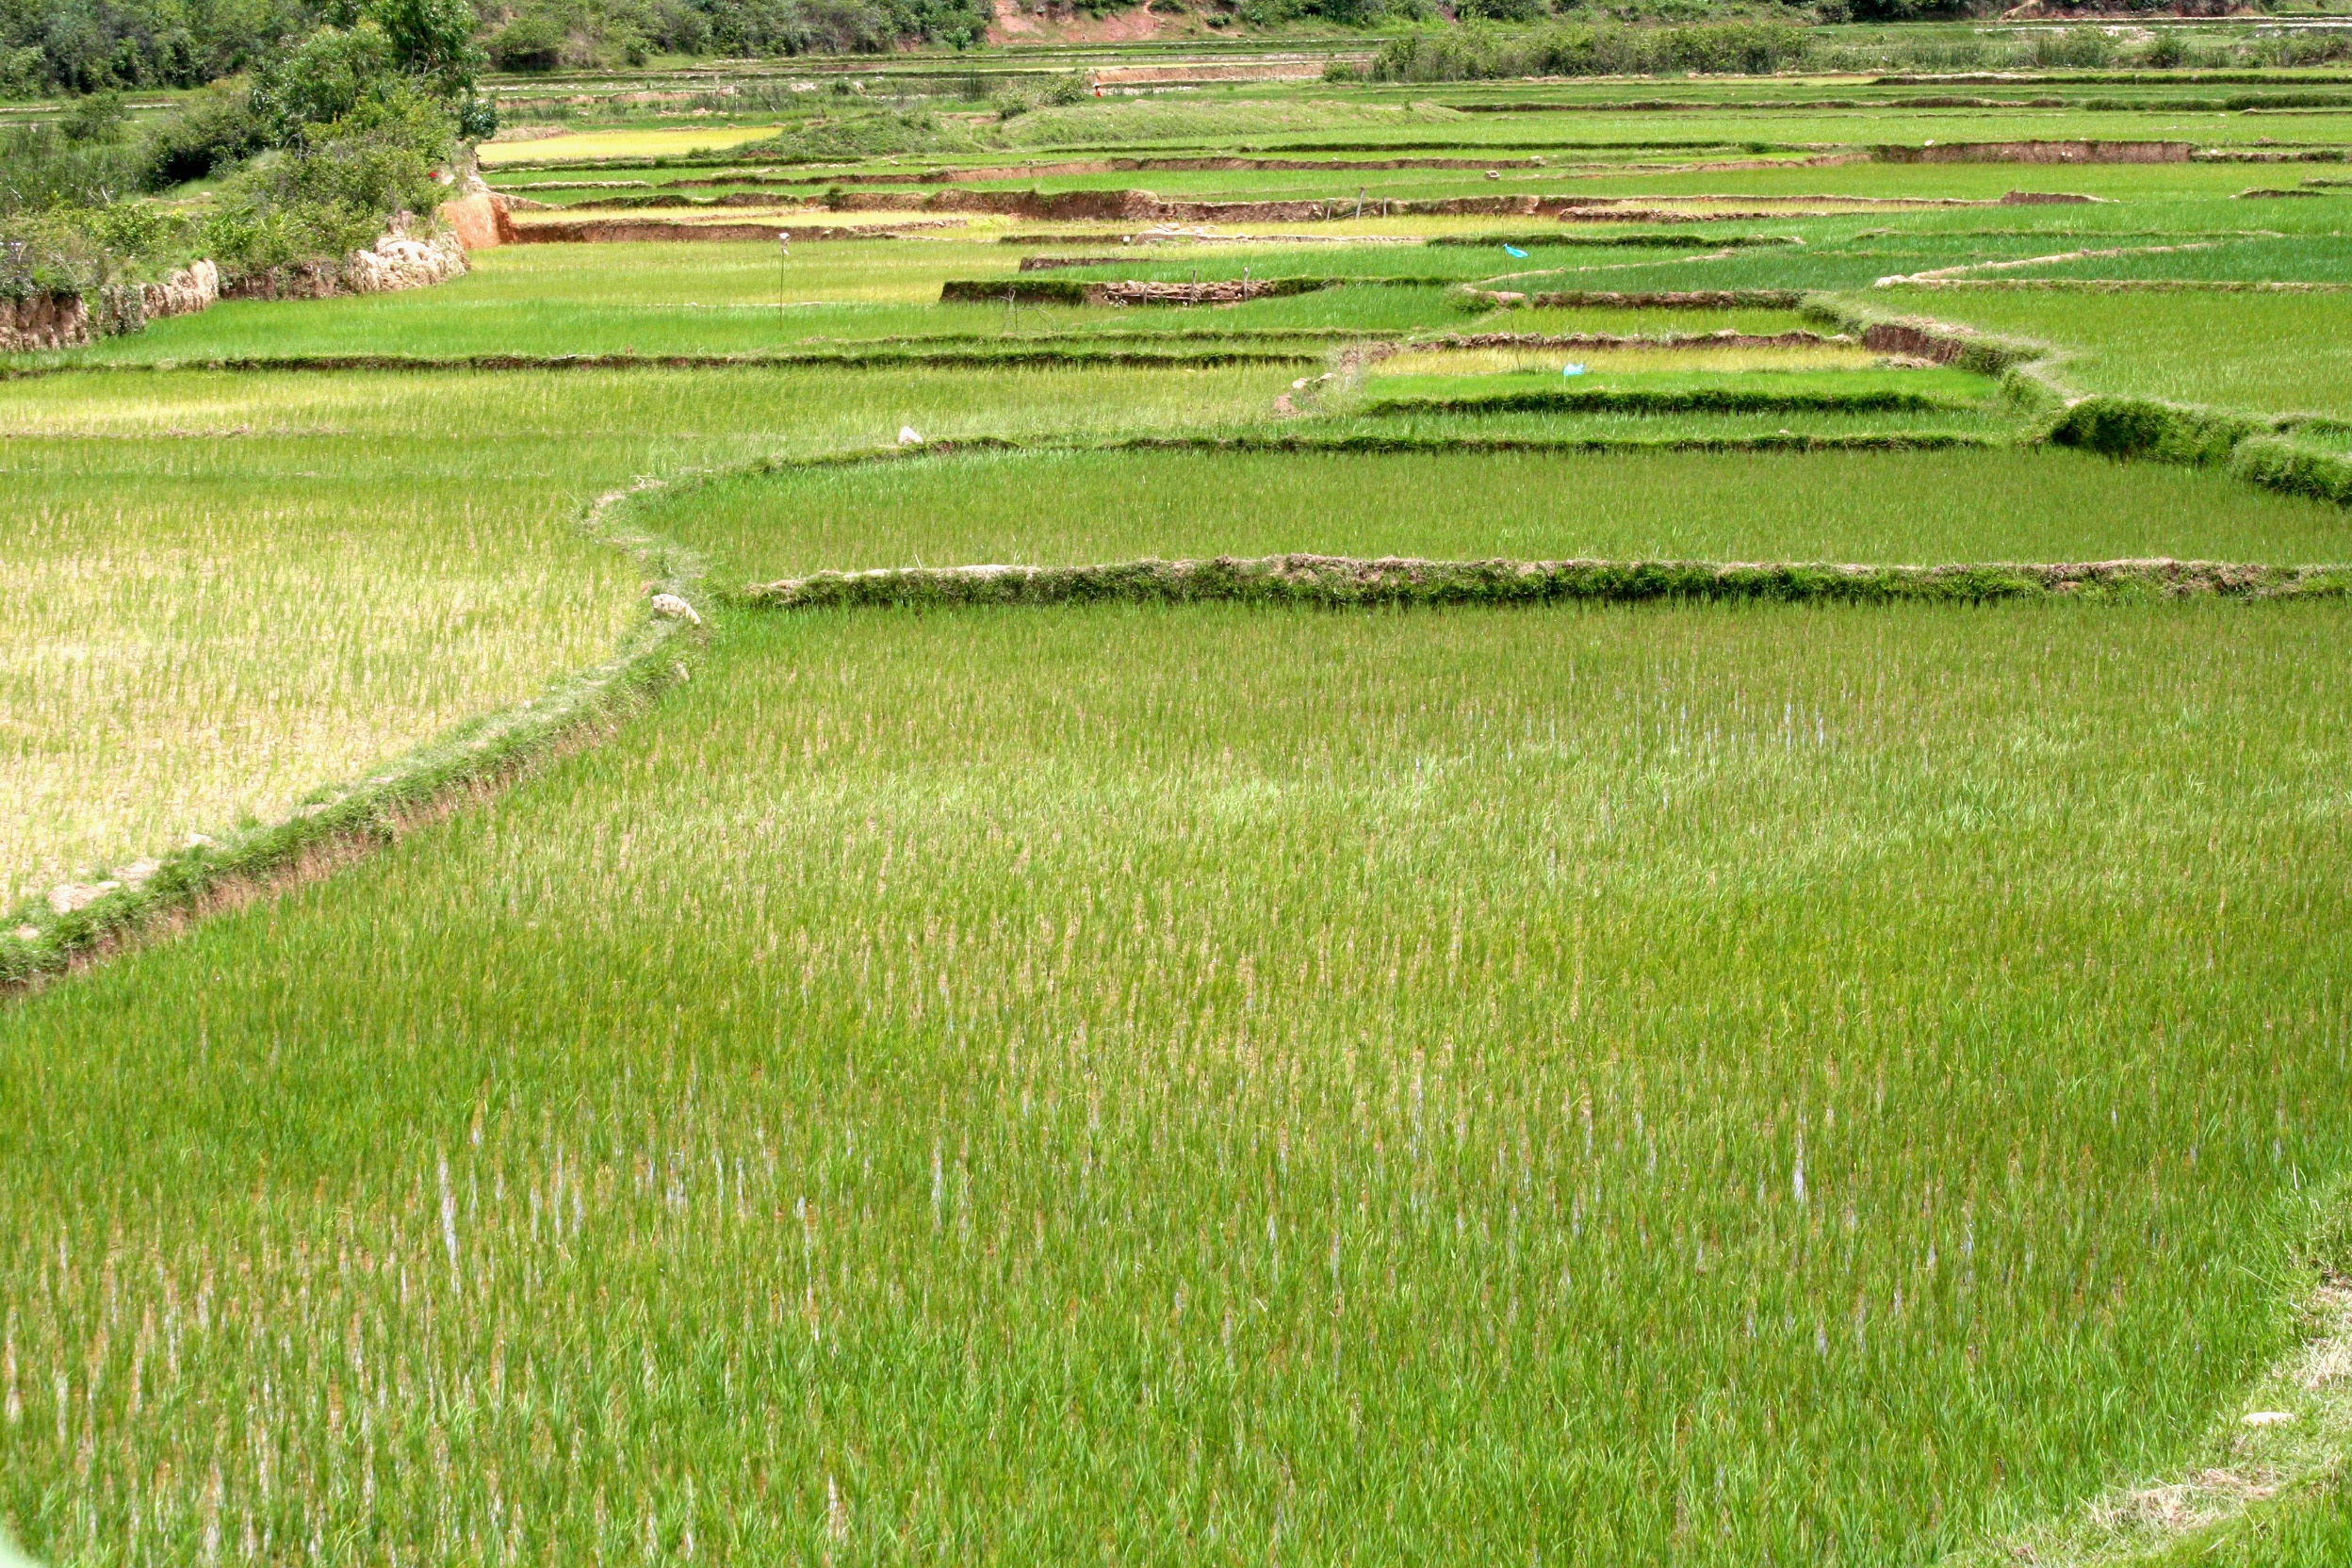
landscape, nature, grass, plant, field, ground, lawn, meadow, prairie, environment, pasture, soil, agriculture, rice, plain, ecology, terrace, earth, grassland, madagascar, plantation, ecosystem, paddy field, geographical feature, grass family, land lot